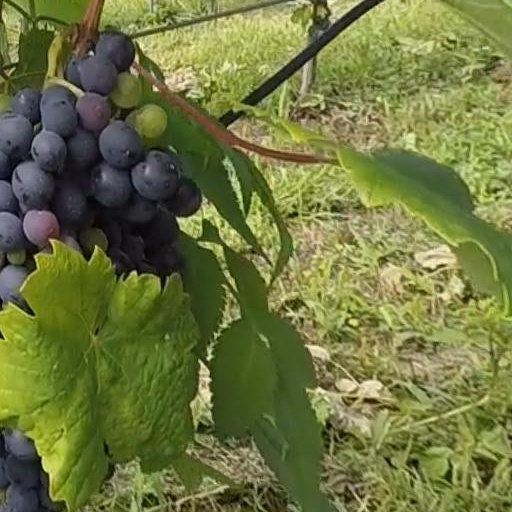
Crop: grape